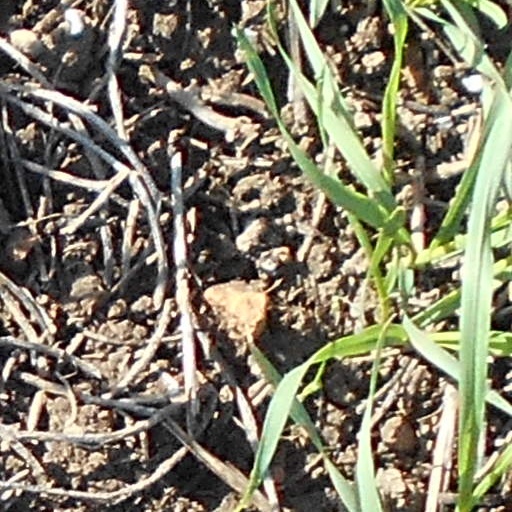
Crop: wheat